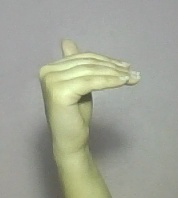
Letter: khaa